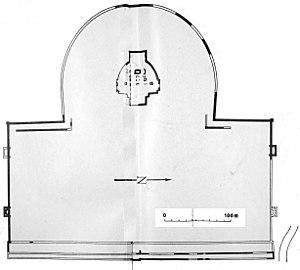
relevé du monument.
Les Sénons étaient un des peuples gaulois. Ils occupaient la région du Sénonais au centre-est de la Gaule, s'étendant sur une partie des départements actuels de l'Yonne et de Seine-et-Marne. Ils donnèrent leur nom à la ville de Sens qui était leur capitale sous le nom d'Agendicum, ainsi qu'à la ville de Senigallia en Italie, témoignage par ce toponyme de l'invasion gauloise de l'Italie du Nord qui conduit au sac de Rome en 390 av. J-C. Durant le Haut-Empire, la cité des Sénons faisait partie de la province de Gaule lyonnaise.
La motte du Ciar est un site aujourd'hui disparu situé au sud de Sens. Il était encore possible au milieu du XIXᵉ siècle d'en voir quelques ruines.